Thomas-Morse MB-3

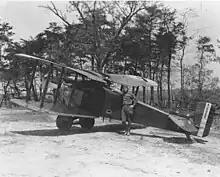
US Marine Corps MB-3

The 1st Pursuit Group began to receive MB-3s in January 1922, supplementing its elderly SPADs and S.E.5as. In service, the new type was troublesome, being unreliable (over a ten-day test period in May 1922, the number of serviceable MB-3s dropped from 20 out of 36 to just 3) and continuing to suffer the vibration problems encountered by the prototypes, eventually traced to the rigid engine mount.